Hay Mills

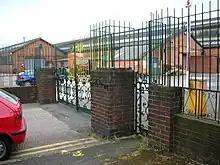
Hay Mills wire factory, Birmingham, maker of wire for the first transatlantic telegraph cable

James Horsfall, a wire drawer from Digbeth invented high tensile steel wire. He moved to Hay Mill, a disused blade and sword factory at a water mill on the River Cole, rebuilding it as a steam-driven mill. The mill originally belonged to Hay Hall in Tyseley. In 1855, his company merged with Joseph Webster's of Penn Mill, Sutton Coldfield. Webster was a major manufacturer and exporter of piano wire to Europe.